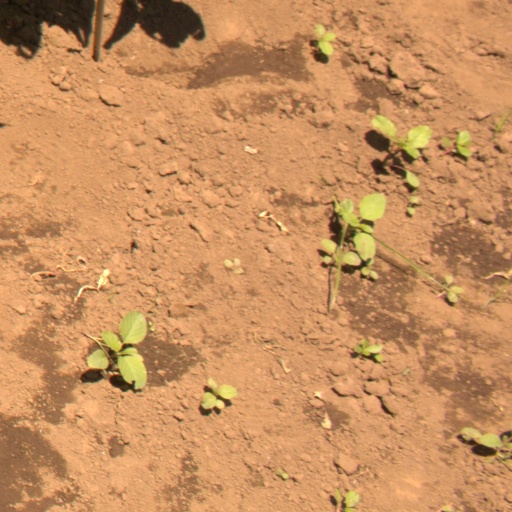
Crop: soybean